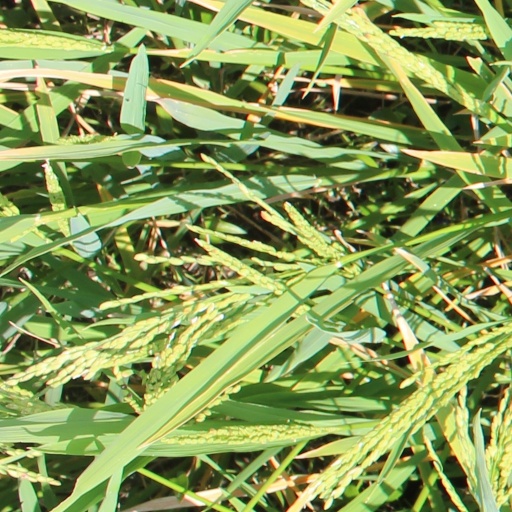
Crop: rice